Tobyhanna, Pennsylvania

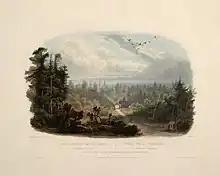
"Forest scene on the Tobihanna, Alleghany Mountains" (circa 1832): aquatint by Karl Bodmer from the book ""Maximilian, Prince of Wied’s Travels in the Interior of North America, during the years 1832–1834""

The landscape of the area is of broad, flat areas intermixed with low hills covered with a northern hardwood forest. Common tree species are beech, birch, and maple.